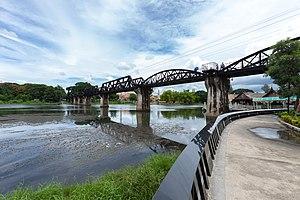
Le Pont de la rivière Kwaï est un film de guerre britanno-américain réalisé par David Lean, sorti en 1957. Il s'agit de l'adaptation du roman de même nom de Pierre Boulle.